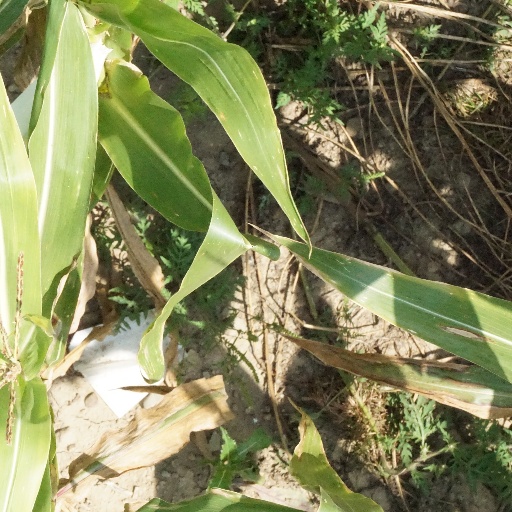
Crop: maize; corn